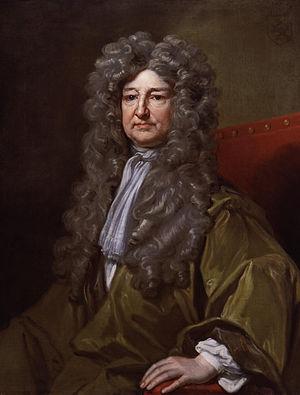
John Vaughan, 3ᵉ Comte de Carbery, était Lieutenant-Gouverneur de Jamaïque, et président de la Royal Society.